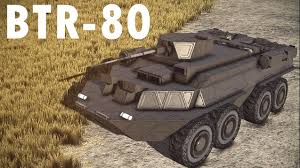
Label: BTR-80